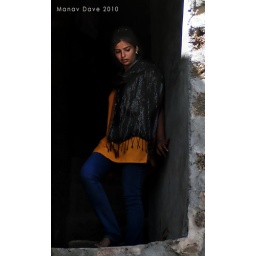
The unknown girl in the window